Health in Nigeria

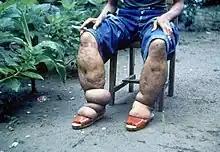

Neglected tropical diseases are a diverse group of infectious diseases caused by various pathogens, including viruses, bacteria, parasites, fungi, and toxins. These diseases disproportionately affect impoverished communities, particularly in tropical and subtropical regions. In Nigeria, neglected tropical diseases are a significant public health concern due to their widespread prevalence and socio economic impact.